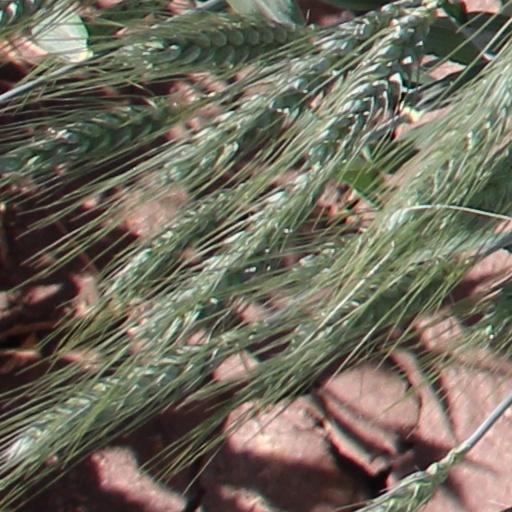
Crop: wheat